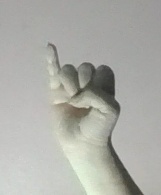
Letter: meem